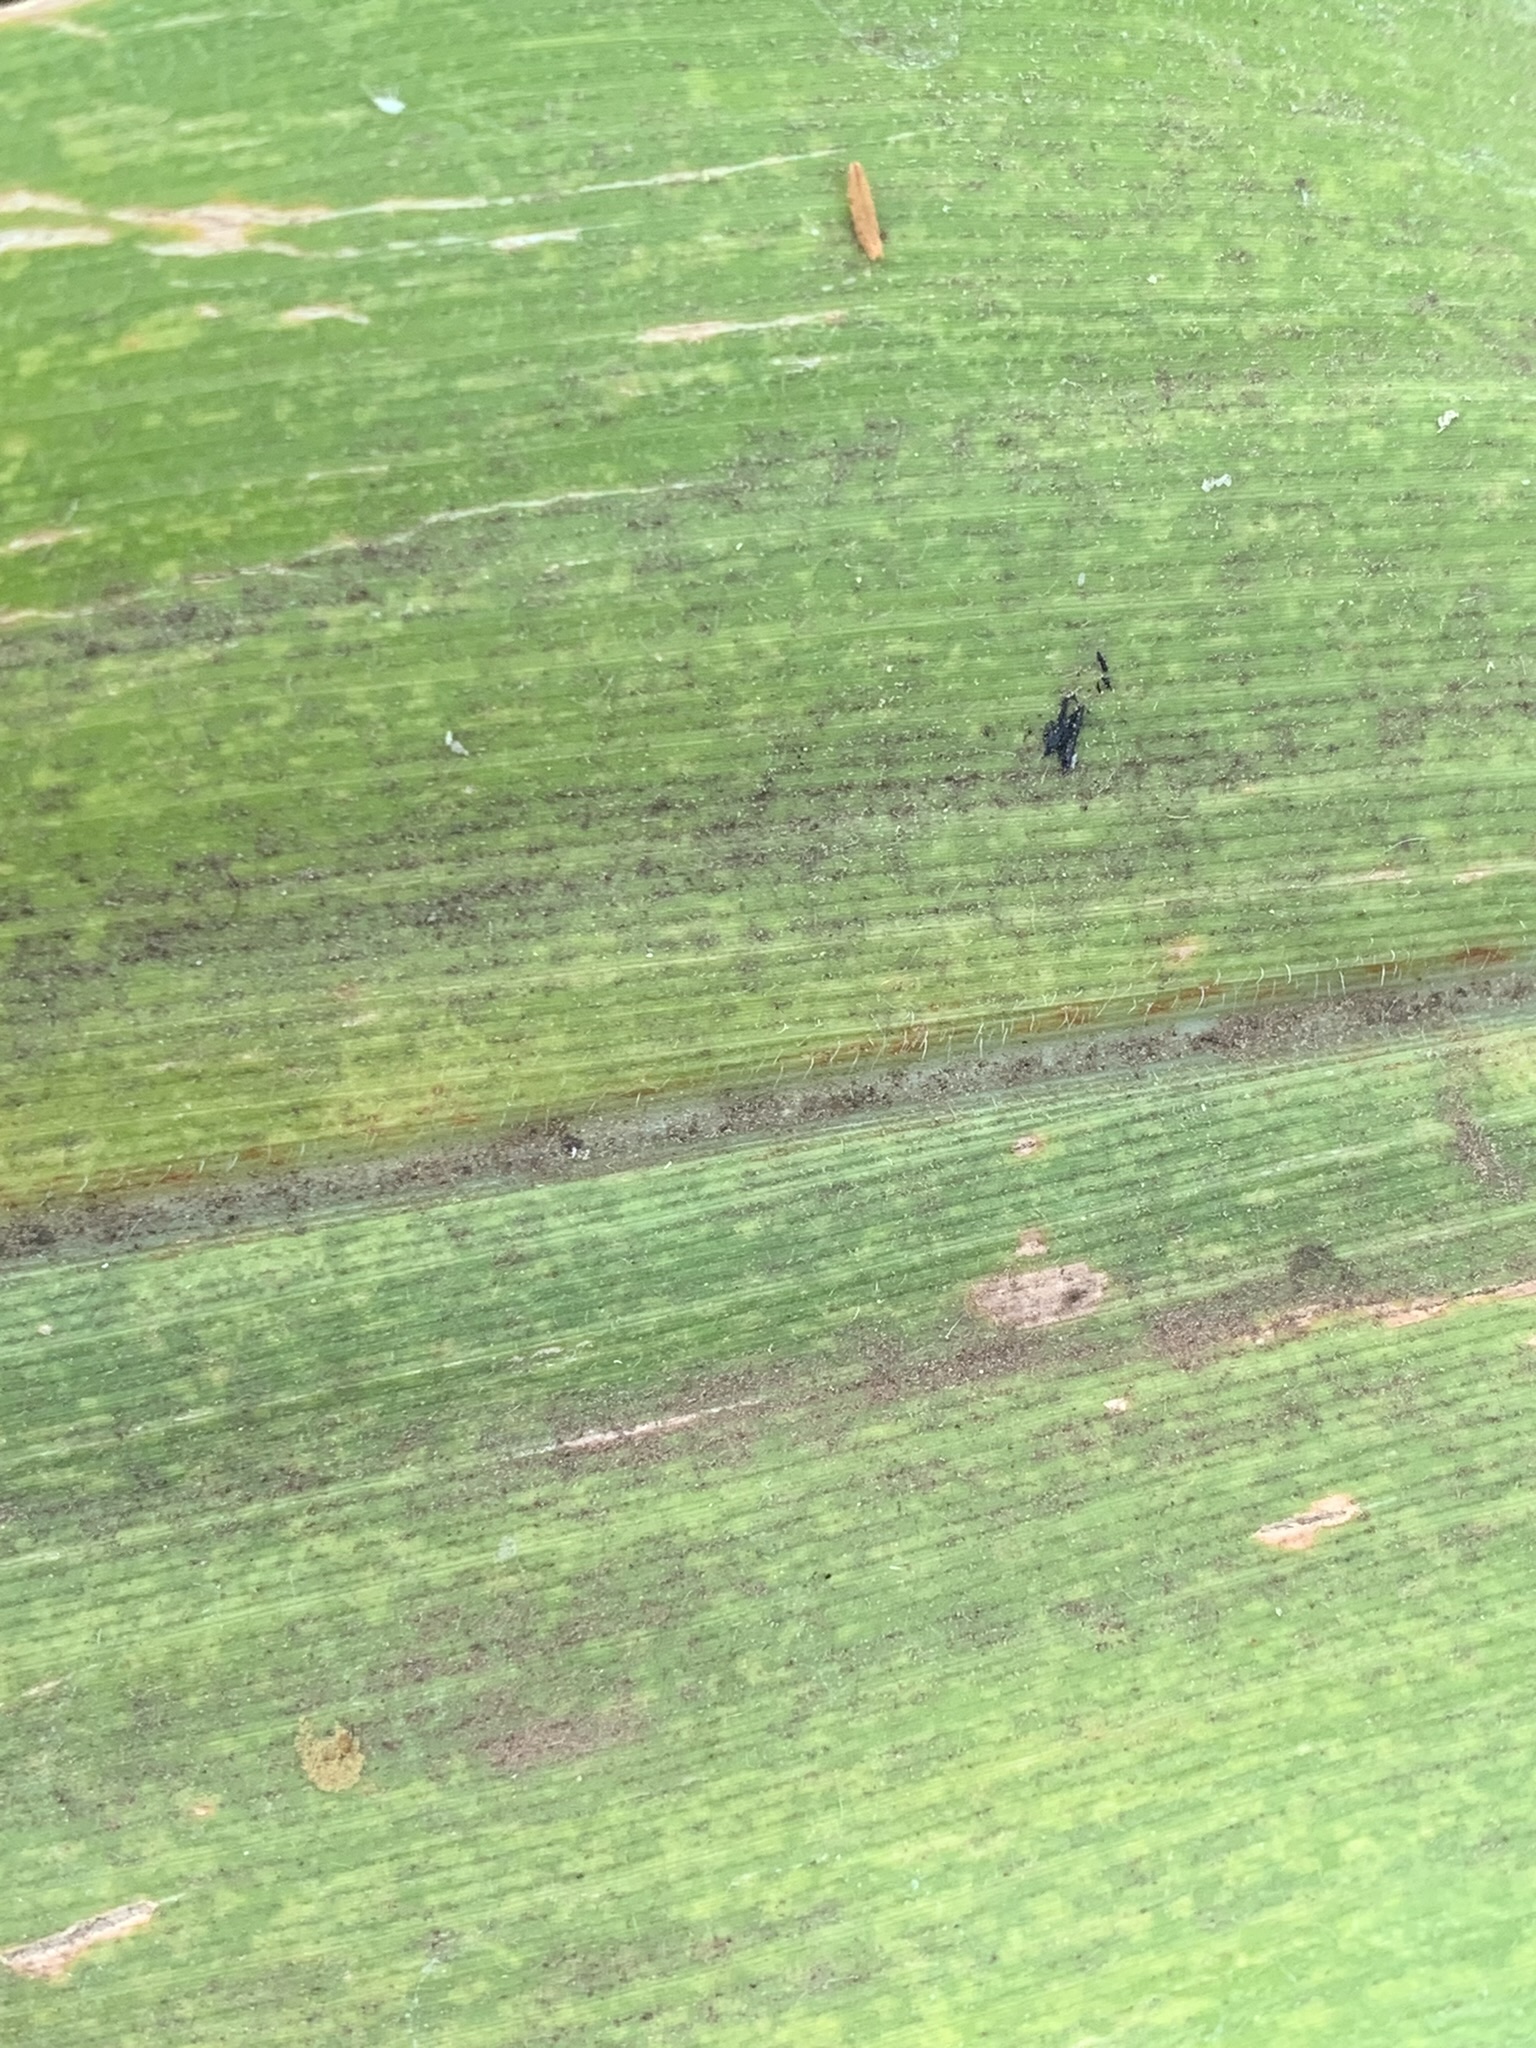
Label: MLN